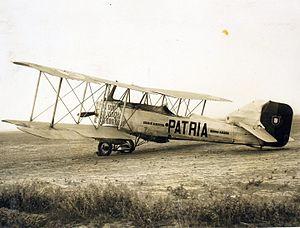
Le Breguet 16 est un avion militaire français de la Première Guerre mondiale.
La Première Guerre mondiale voit le plein essor des premiers avions militaires, après de timides tâtonnements et utilisations avant guerre.